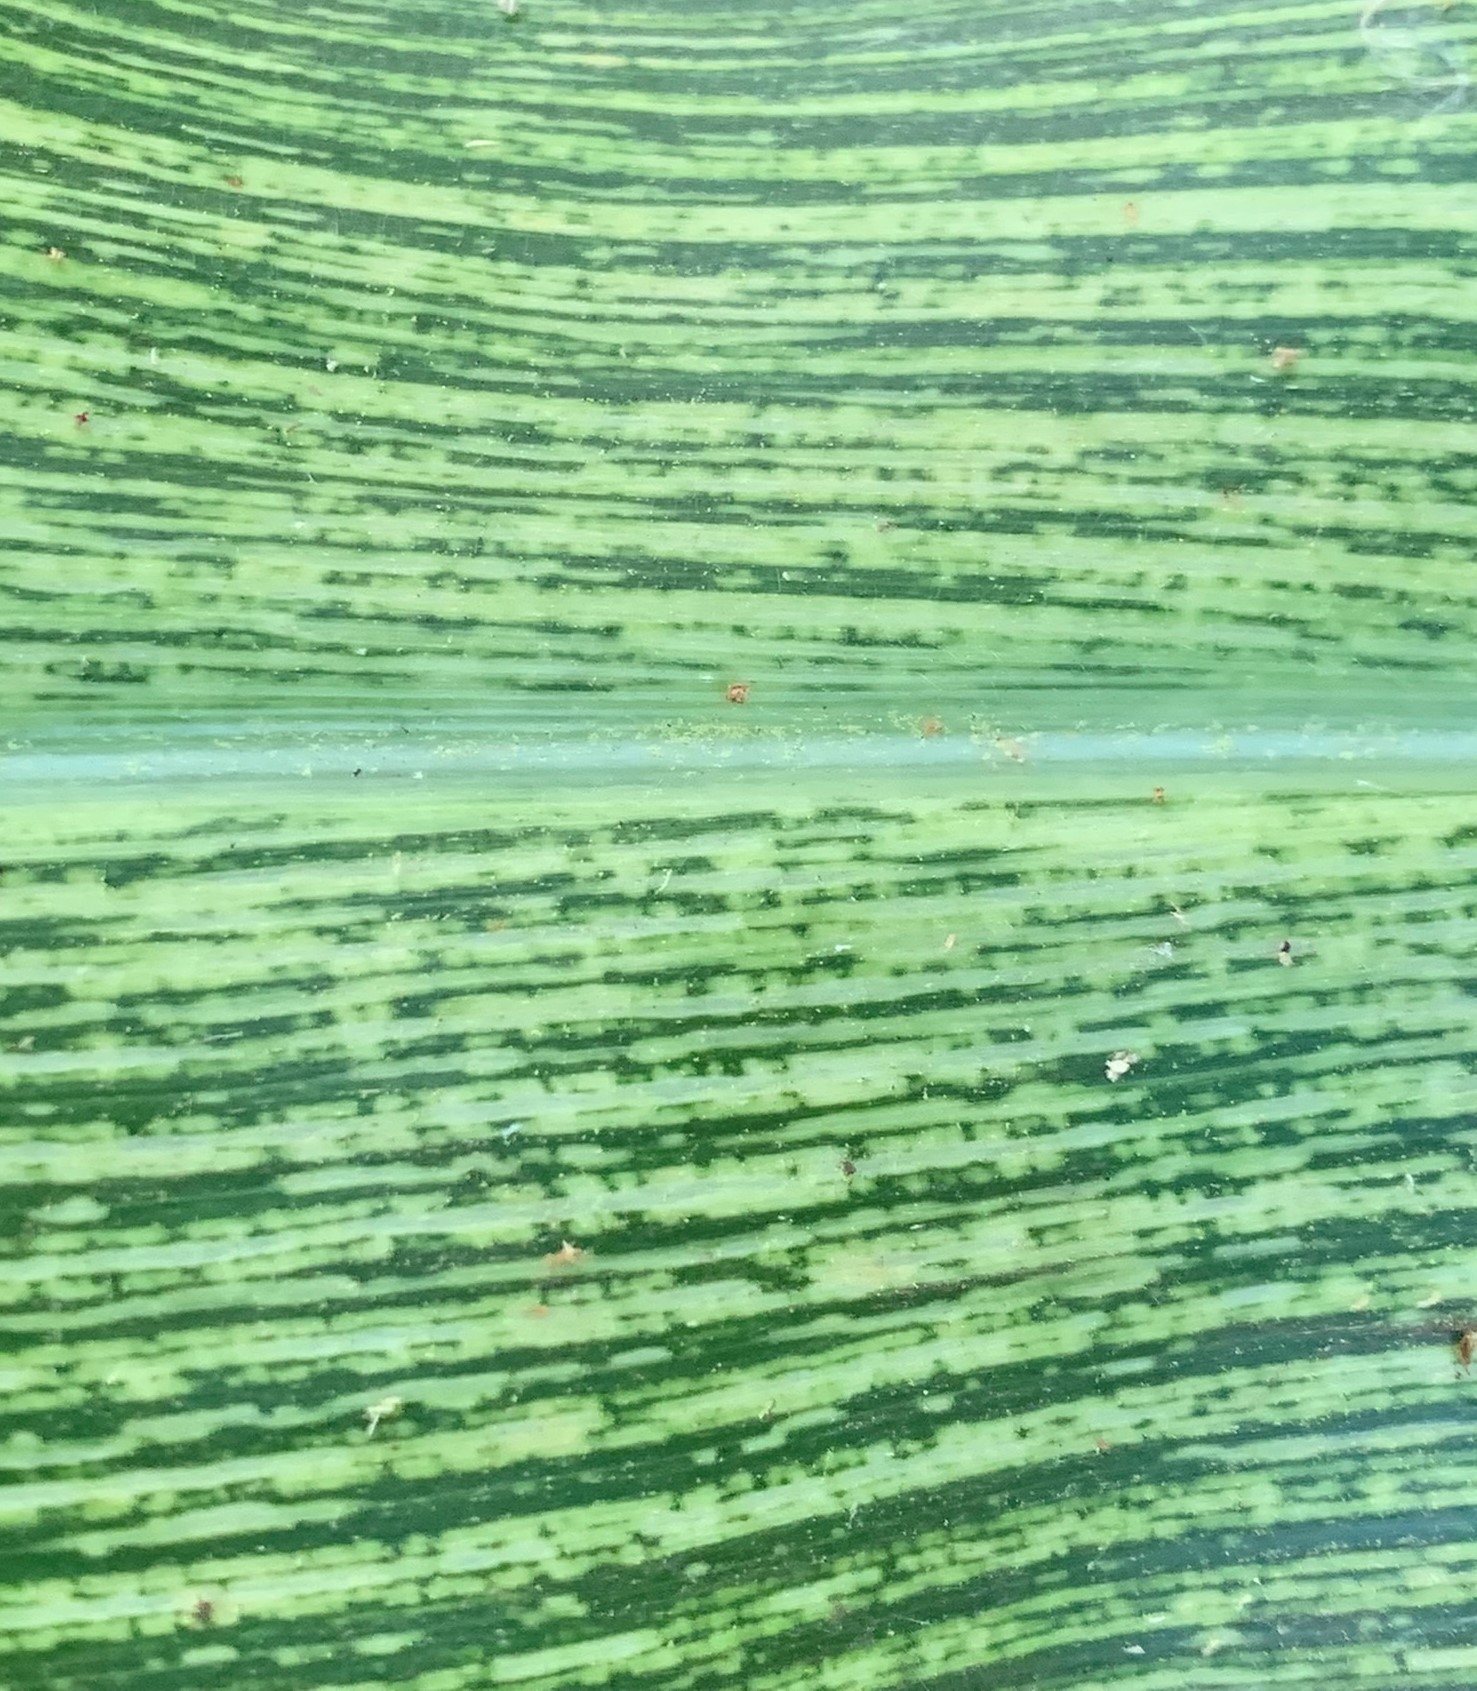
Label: MSV